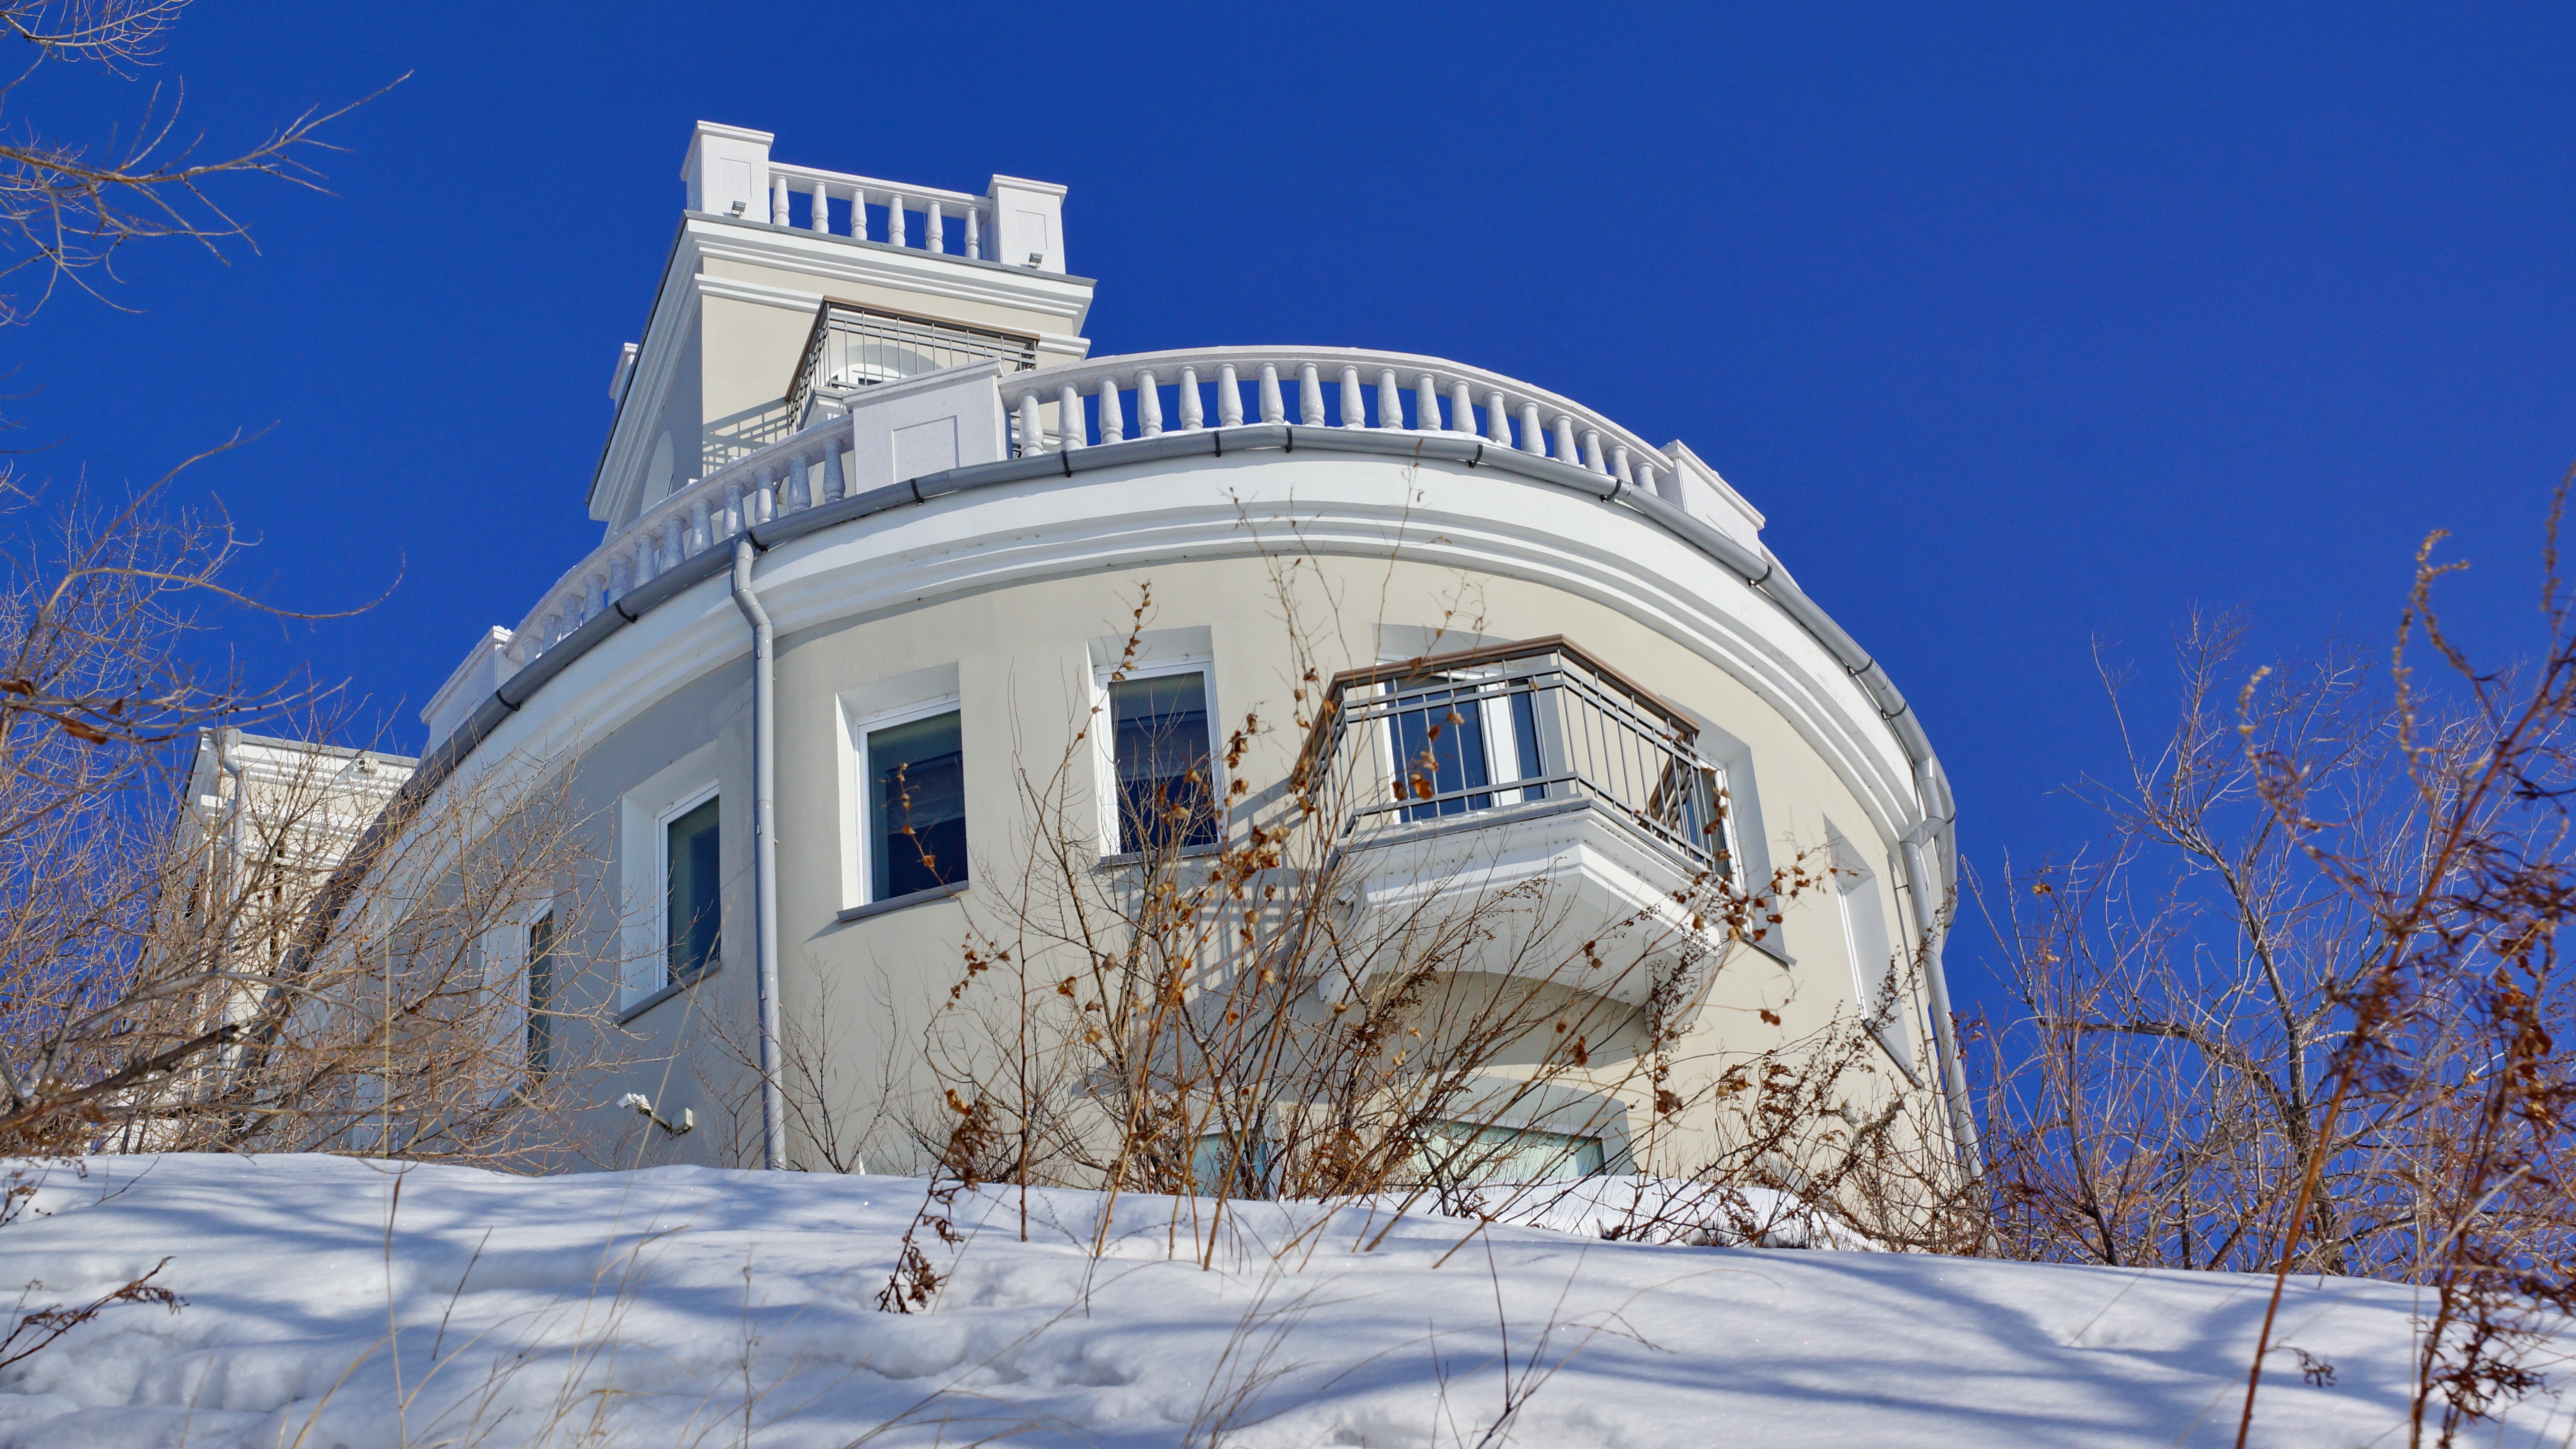
snow, winter, walkway, cliff, weather, season, estate, khabarovsk, round building